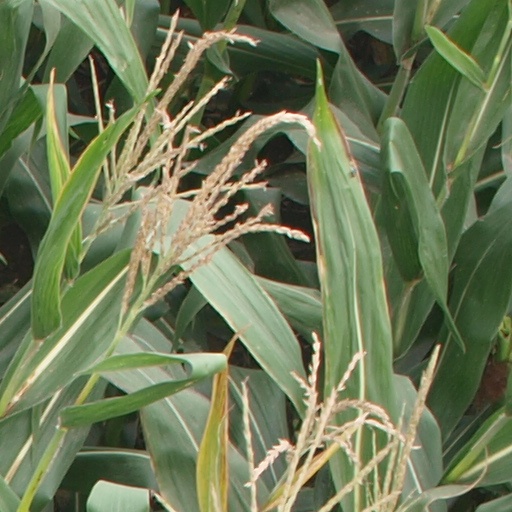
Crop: maize; corn